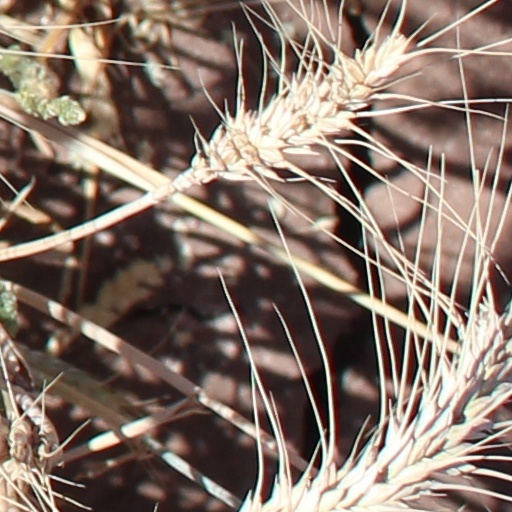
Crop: wheat